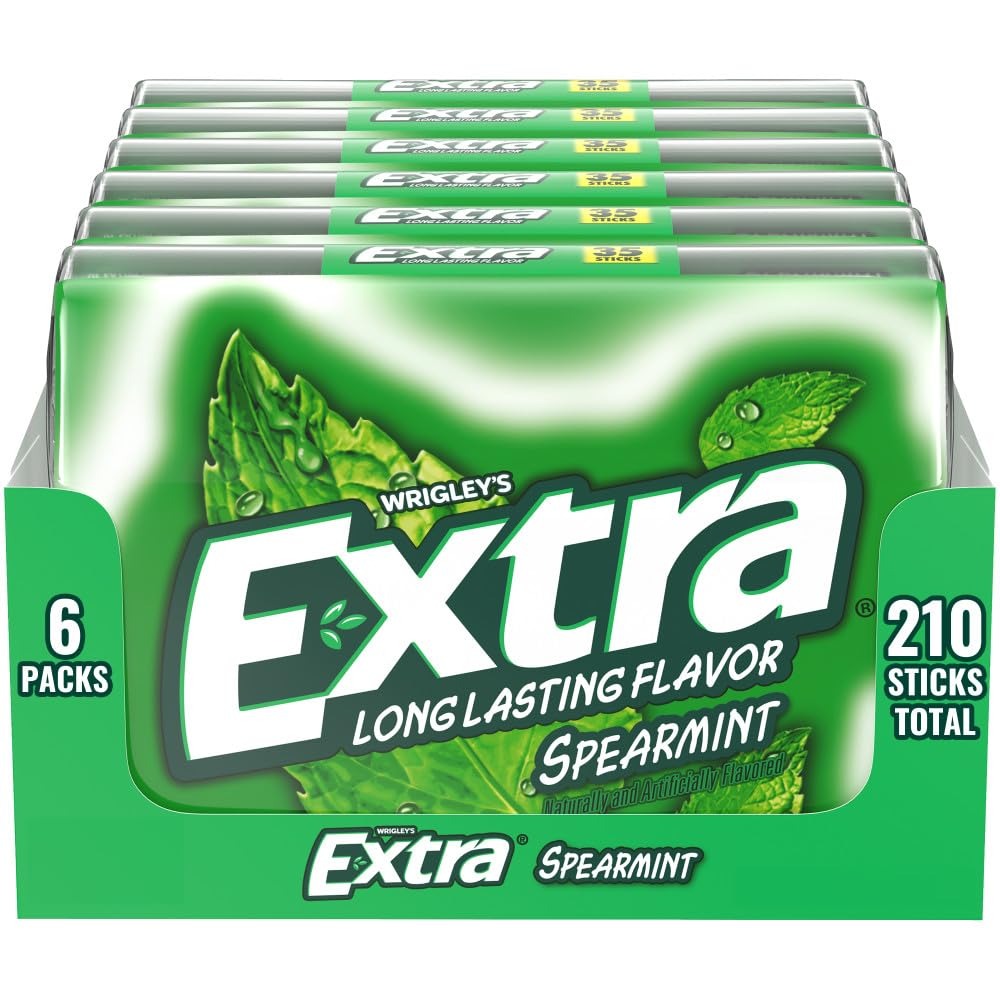
Item Name: EXTRA Gum Spearmint, Bulk Chewing Gum Sugar-Free, Mega Pack of 6 with 35 Sticks Each
Bullet Point 1: Experience the refreshing taste of spearmint gum that offers a burst of flavor with every chew, ensuring that your mouth stays minty fresh for longer.
Bullet Point 2: PERFECT FOR SHARING: Each EXTRA Mega Pack includes 35 sticks of sugar-free gum, making it an ideal choice for sharing with friends, family, or acquaintances at any time
Bullet Point 3: SUGAR-FREE ENJOYMENT: Enjoy the delightful minty taste of sugarless gum without the added sugar, providing a guilt-free chewing experience that's suitable for those watching sugar intake
Bullet Point 4: CELEBRATE CONNECTIONS: Sharing a piece of gum EXTRA is a simple way to make meaningful connections. It's a small act that can transform ordinary moments into special memories
Bullet Point 5: CONVENIENT MULTI-PACK: With six (6) gum packs in each purchase, you'll always have enough to share at gatherings, meetings, or simply to keep your breath fresh throughout the day
Value: 210.0
Unit: Count

Price: 11.735